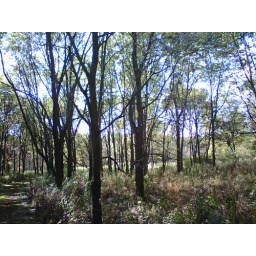
Minnesota tree trunks against the sky